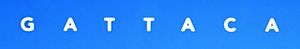
Gattaca
Gattaca er en amerikansk science fiction dramafilm fra 1997 instrueret og skrevet af Andrew Niccol og produceret af Danny DeVito. Filmen har Ethan Hawke, Uma Thurman og Jude Law på rollelisten og blev nomineret til en Oscar for bedste scenografi.